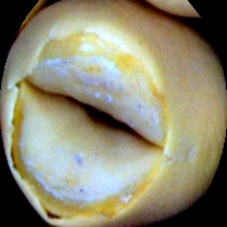
Label: Broken